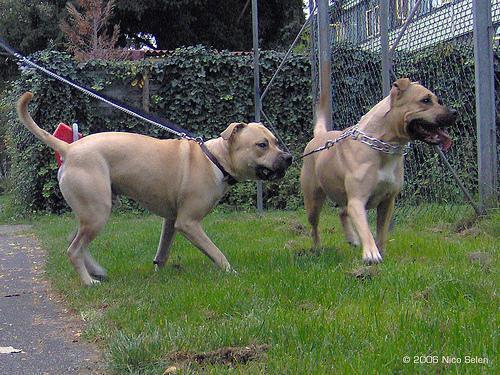
Staffordshire_bullterrier